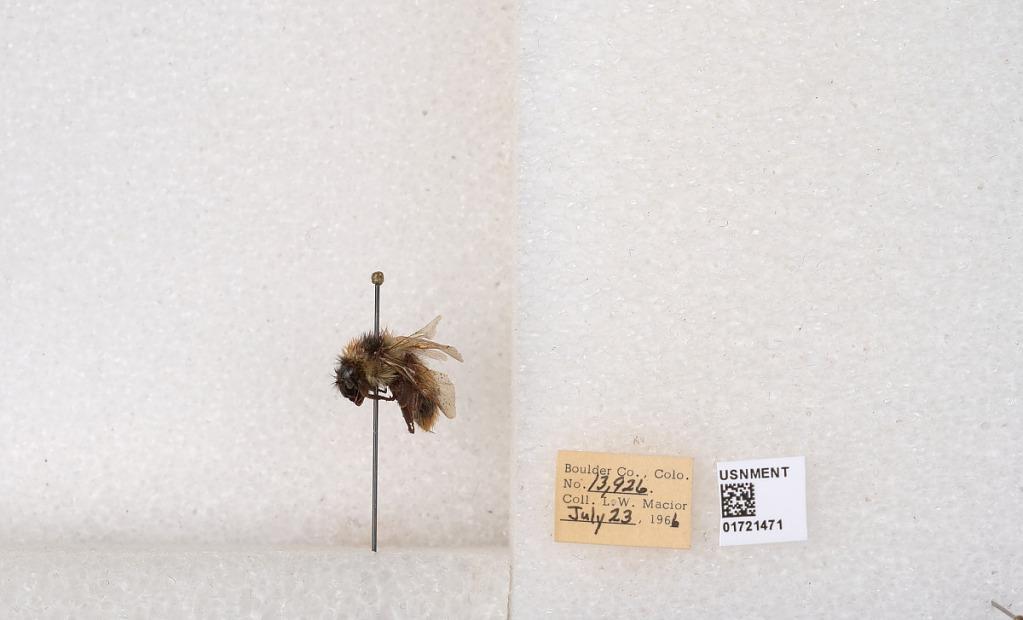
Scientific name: Bombus kirbyellus
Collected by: L. Macior
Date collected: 1966-7-23
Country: United States
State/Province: Colorado
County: Boulder
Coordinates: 40.0925, -105.358